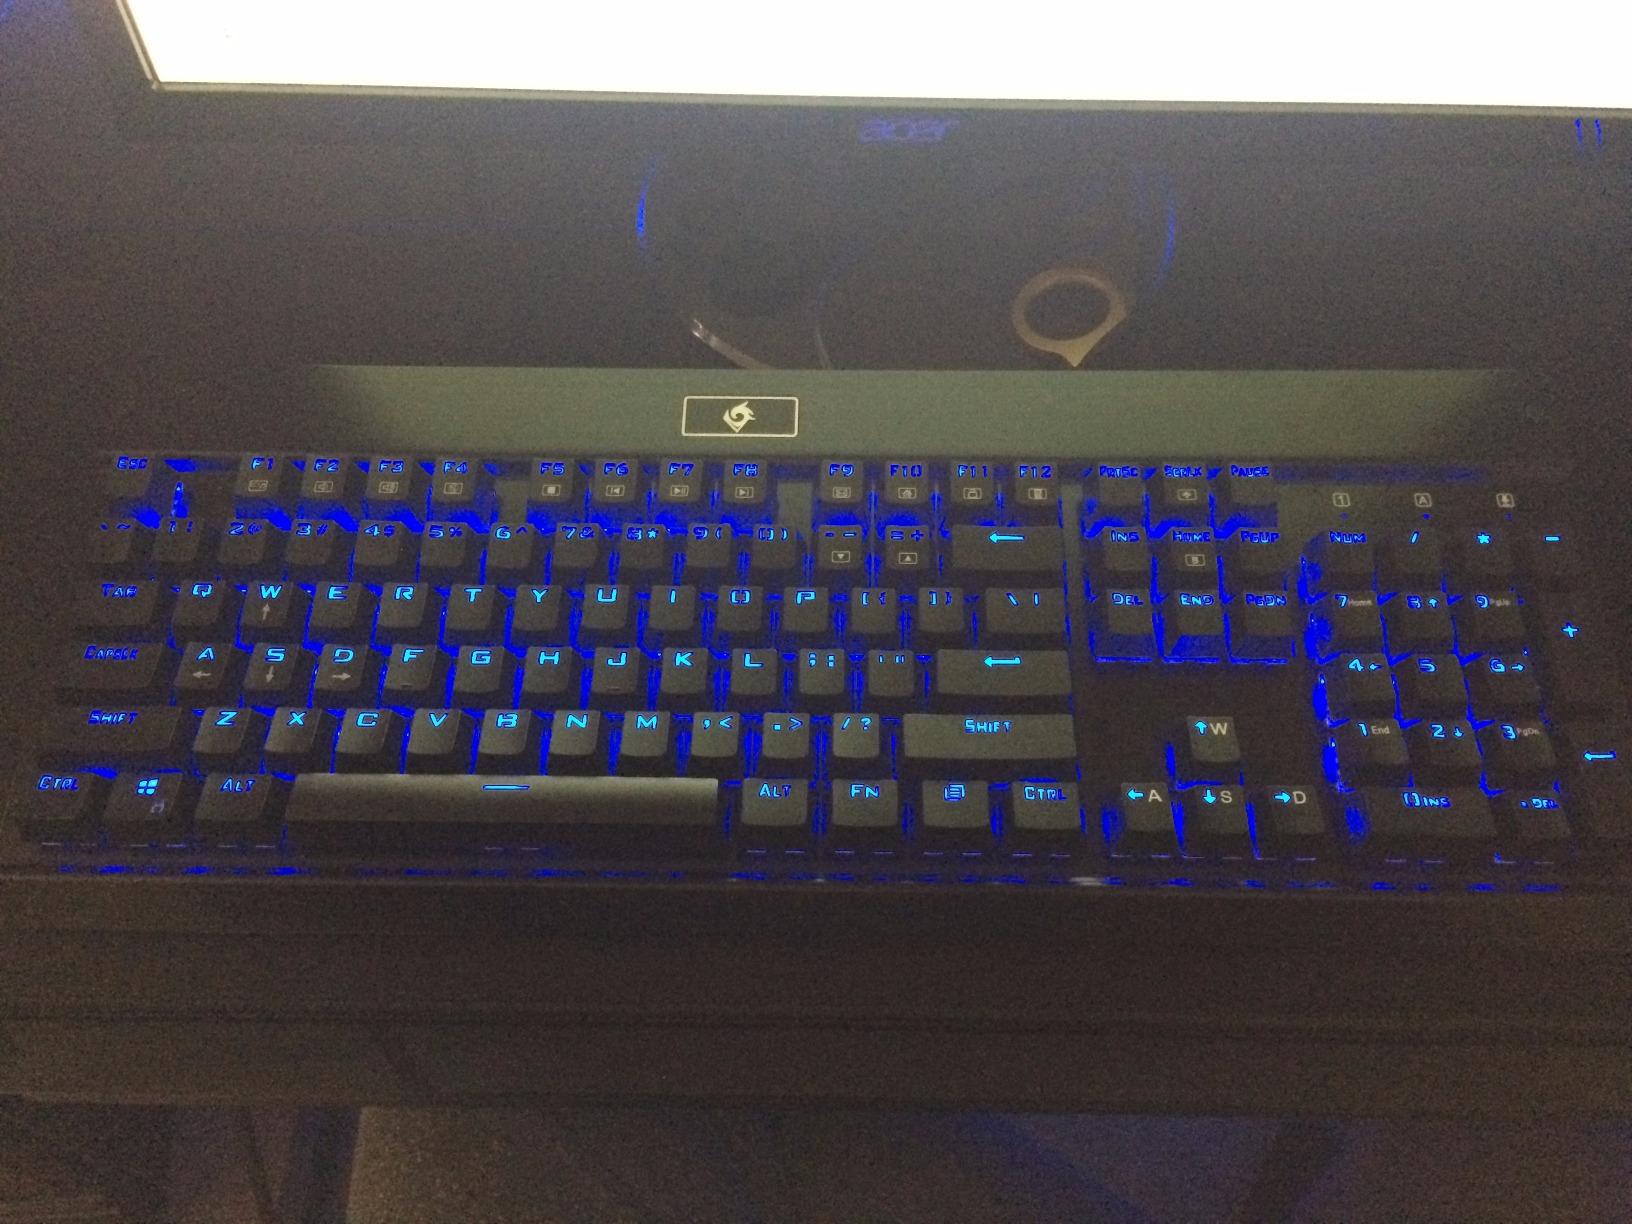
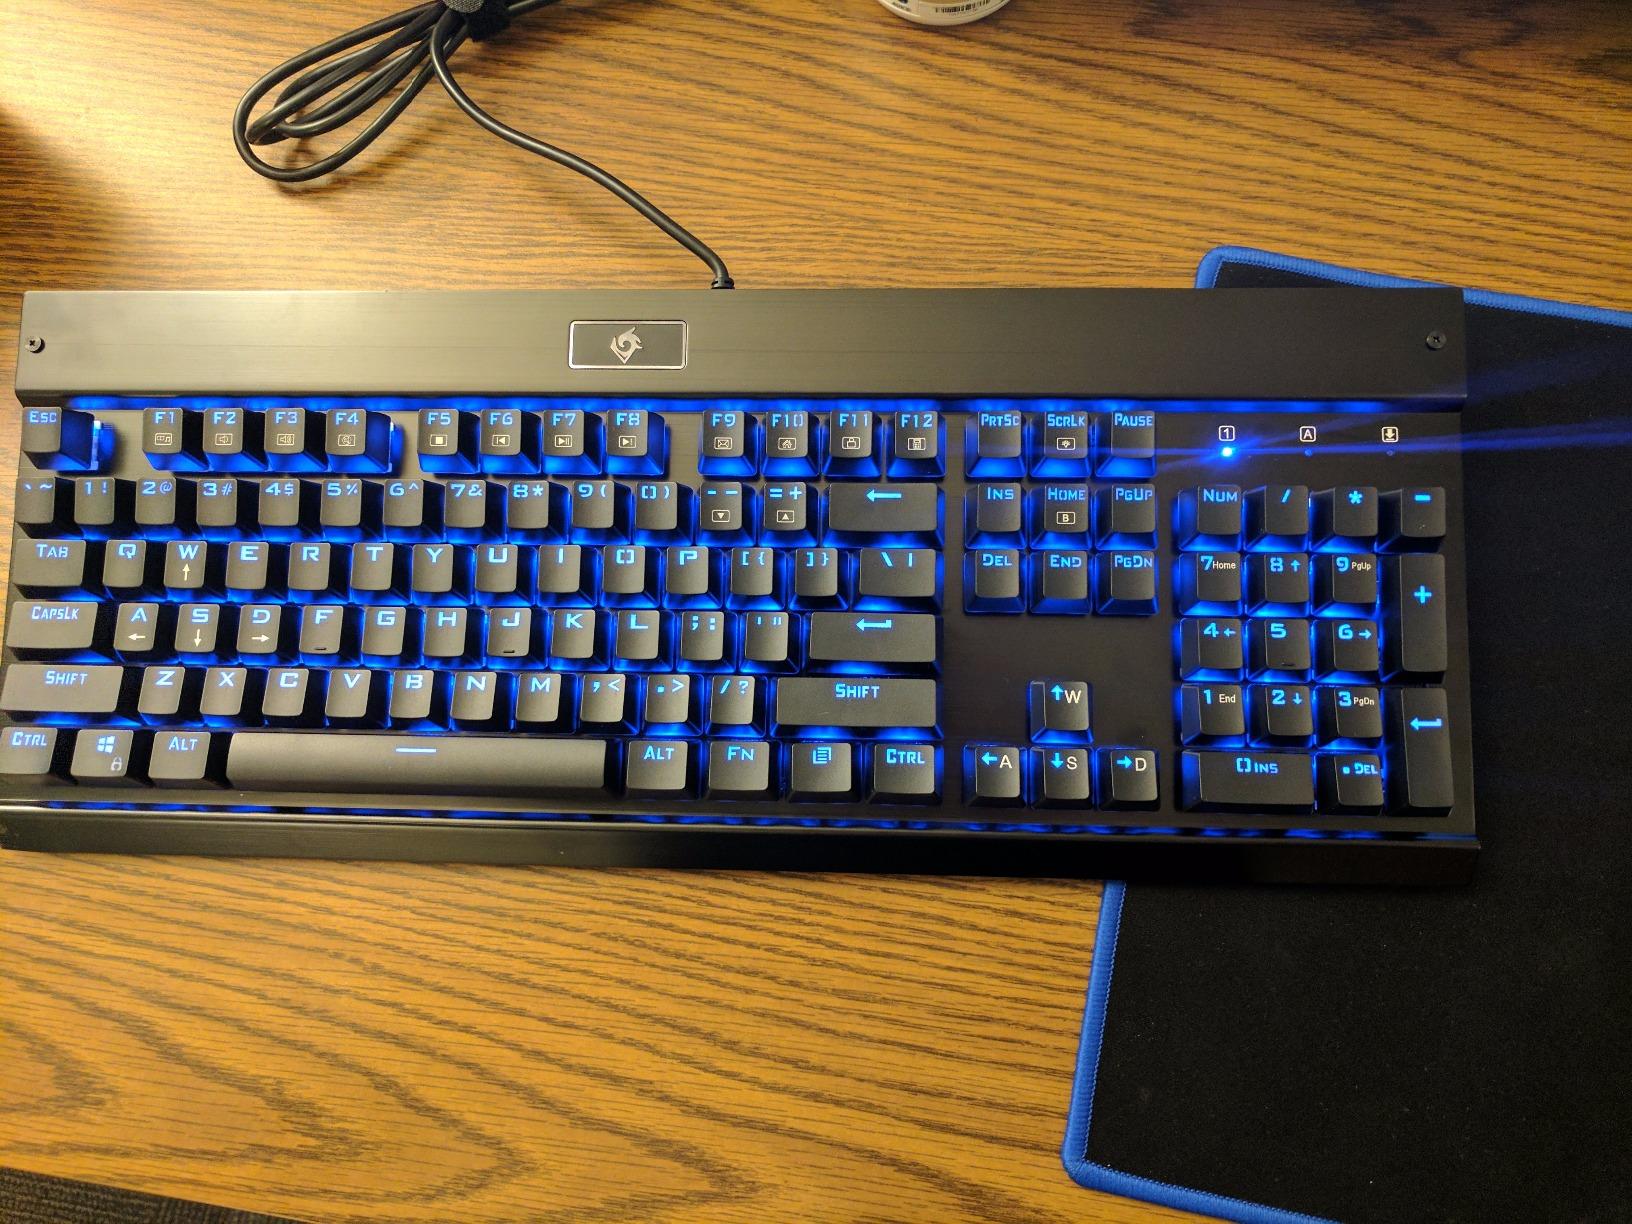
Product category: keyboard
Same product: yes